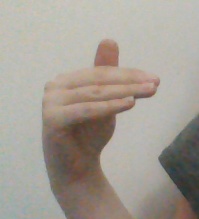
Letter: khaa